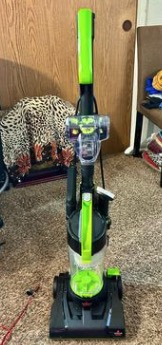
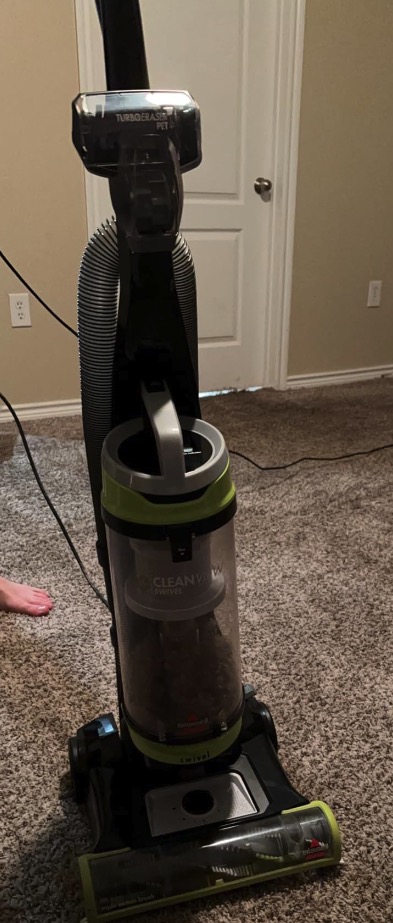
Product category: items_vacuum
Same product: no